David Crosby

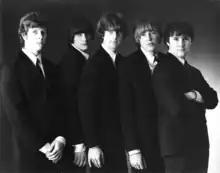
Crosby (far right) as a member of the Byrds in 1965

Crosby briefly studied drama at Santa Barbara City College before dropping out to pursue a career in music. He performed with singer Terry Callier in Chicago and Greenwich Village, but the duo failed to obtain a recording contract. He also performed with Les Baxter's Balladeers in 1964/1965 and published four singles in 1965, including a cover of the Beatles's song, "Michelle". With the help of producer Jim Dickson, Crosby recorded his first solo session in 1963, with a cover of a song by Ray Charles. Miriam Makeba was on tour and in Chicago at the time with her band, which included Jim McGuinn, a multi-instrumentalist who later dropped his first name and began to go by his middle name, Roger McGuinn. Callier introduced Crosby to McGuinn and Gene Clark, who were then performing by the name the Jet Set. Crosby joined them, and they were augmented by drummer Michael Clarke, at which point Crosby attempted, unsuccessfully, to play bass. Late in 1964, Chris Hillman joined the band as bassist, and Crosby relieved Gene Clark of rhythm guitar duties.